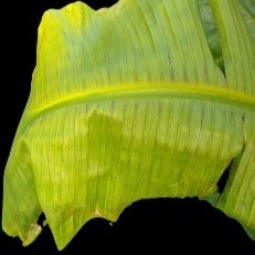
Label: Sulphur